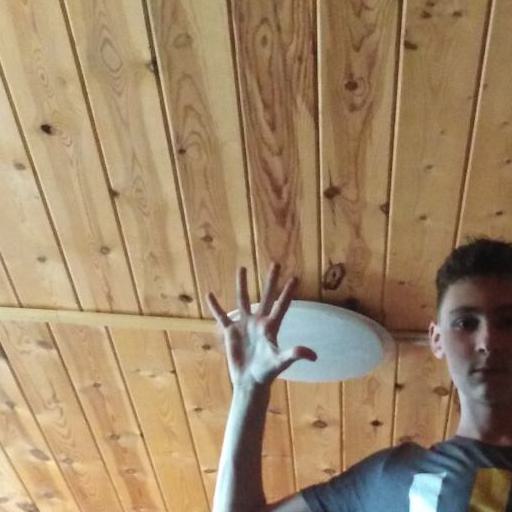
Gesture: palm